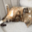
Label: cat